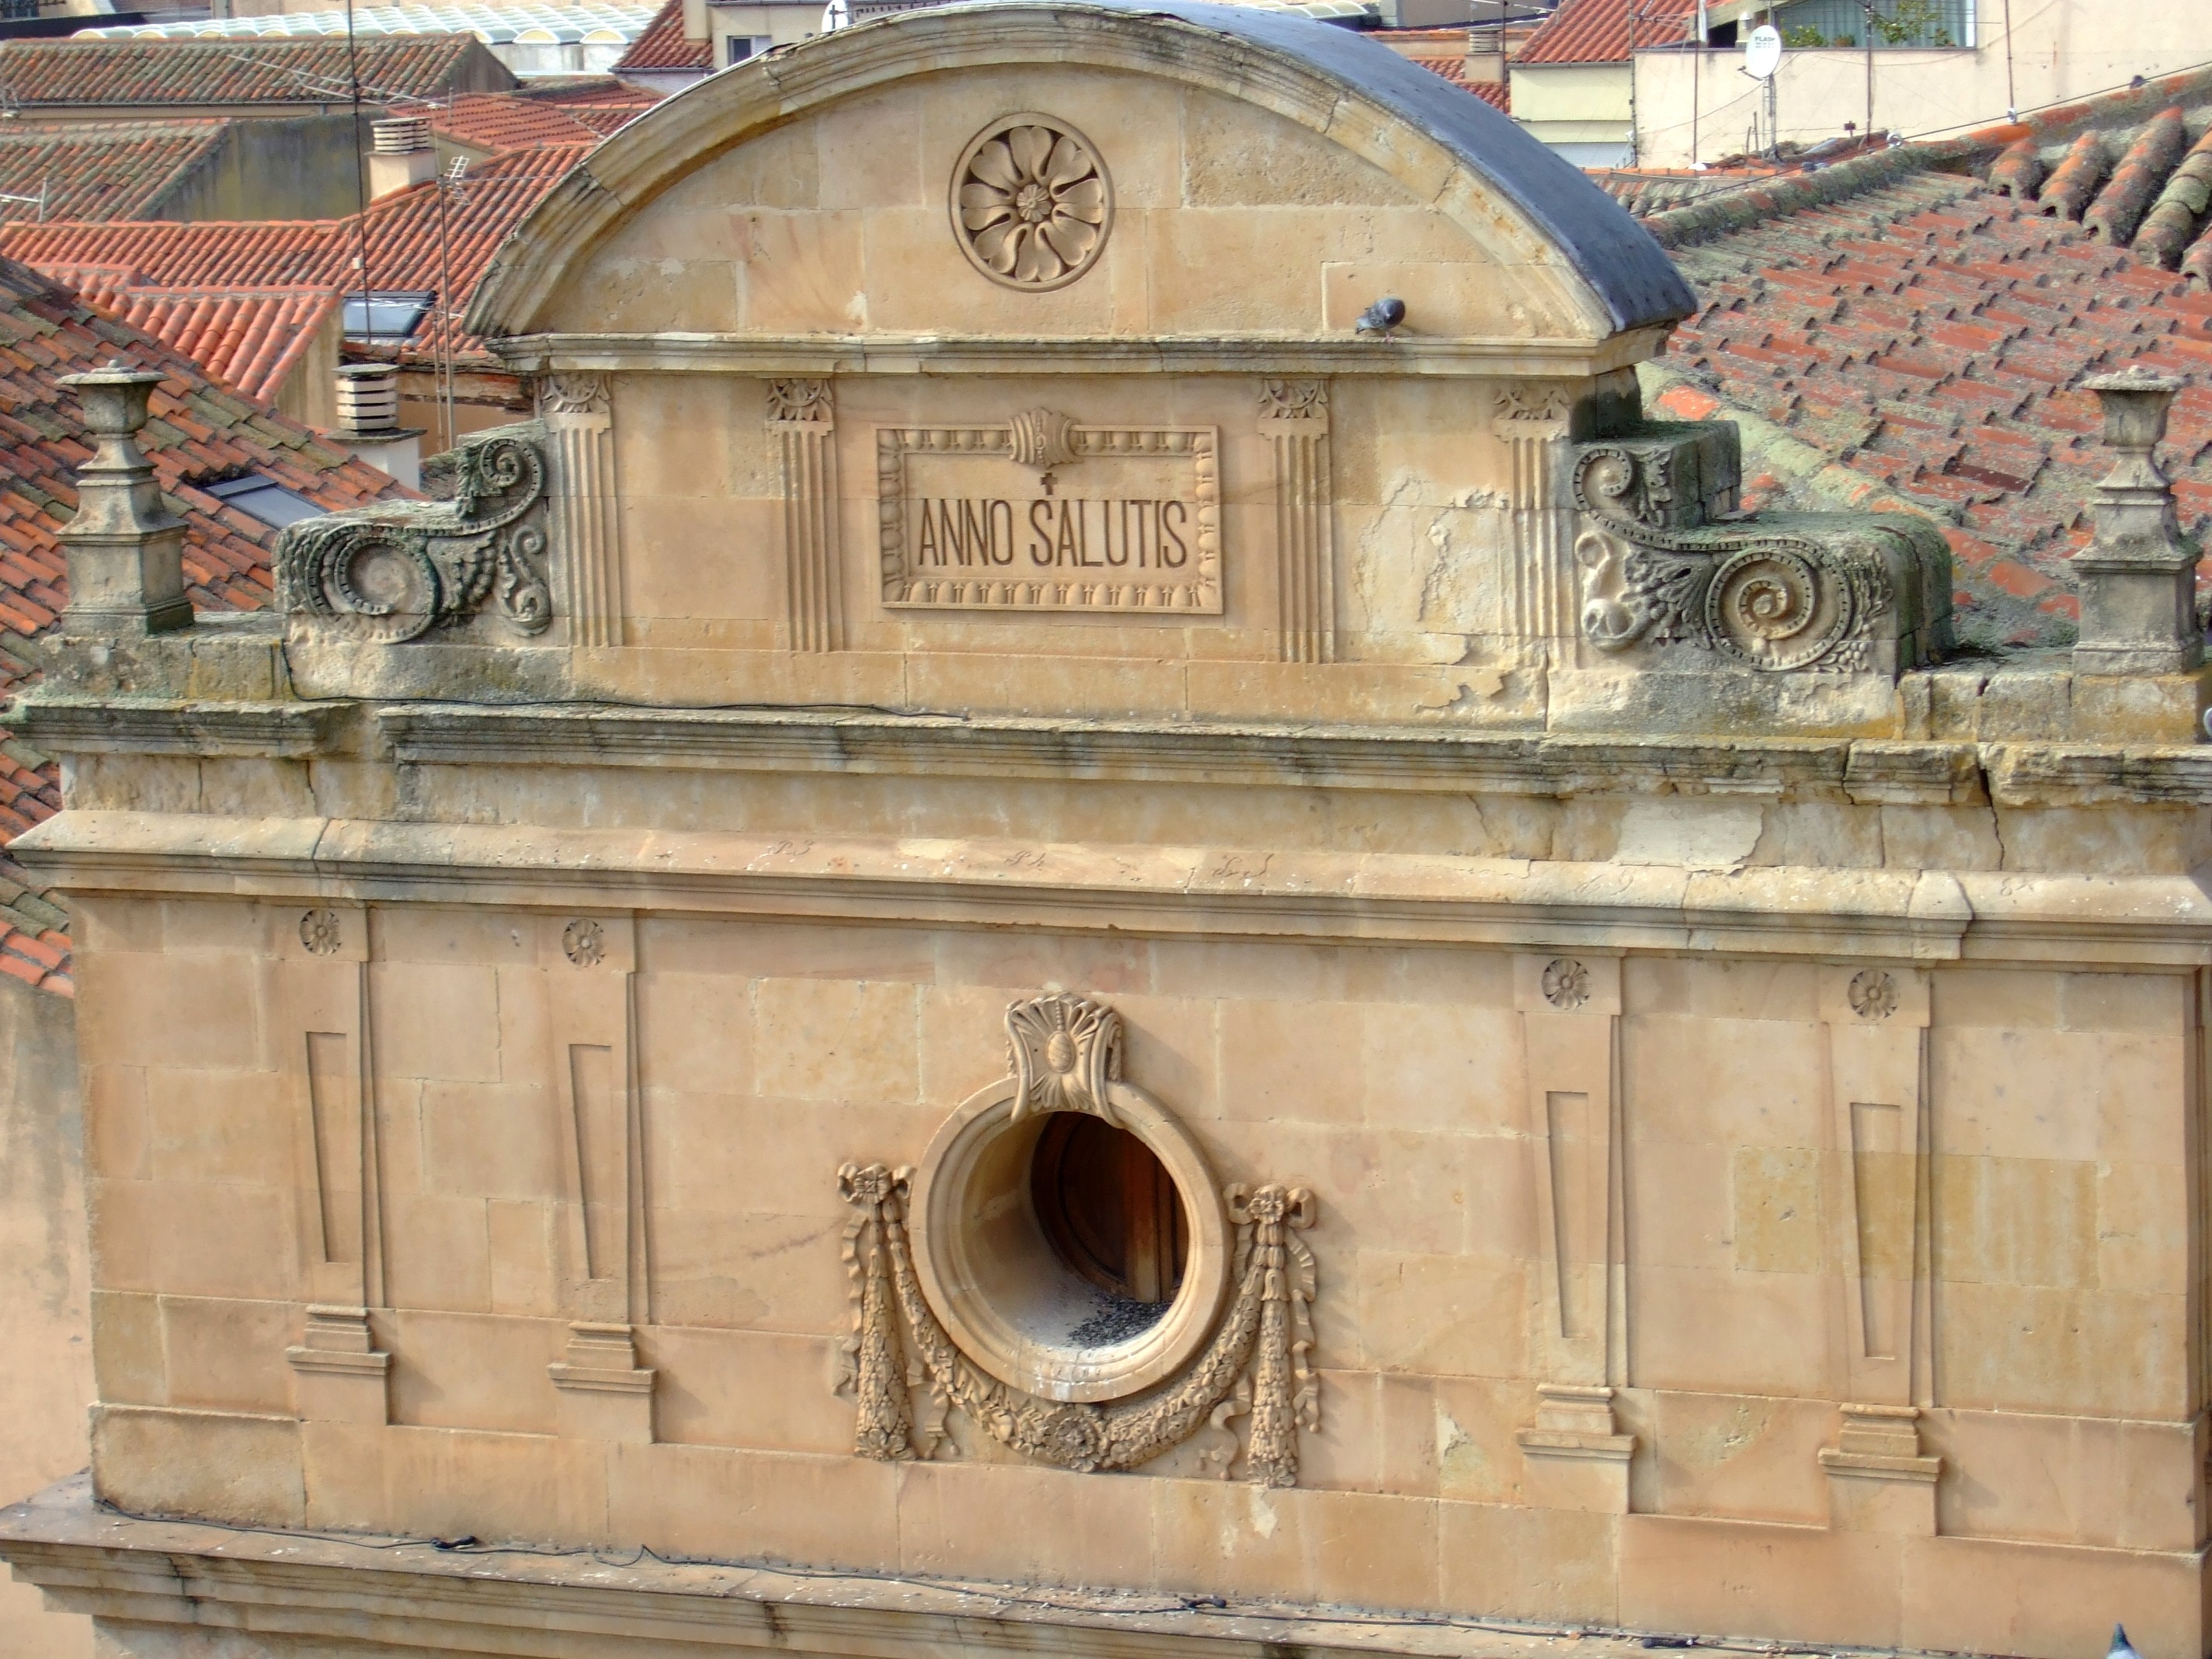
architecture, facade, spain, synagogue, salamanca, ancient history